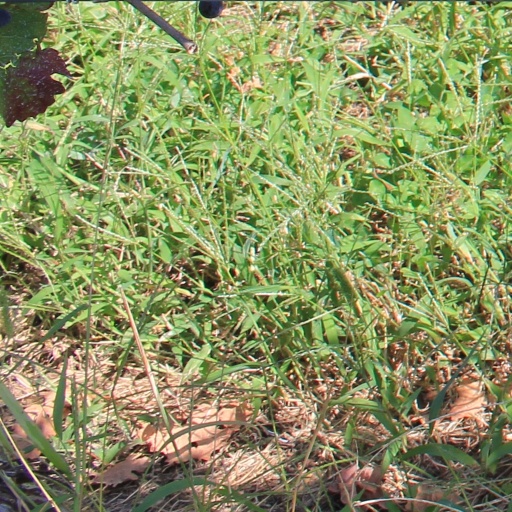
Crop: grape